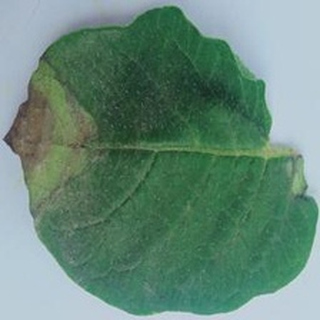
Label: potato_late_blight